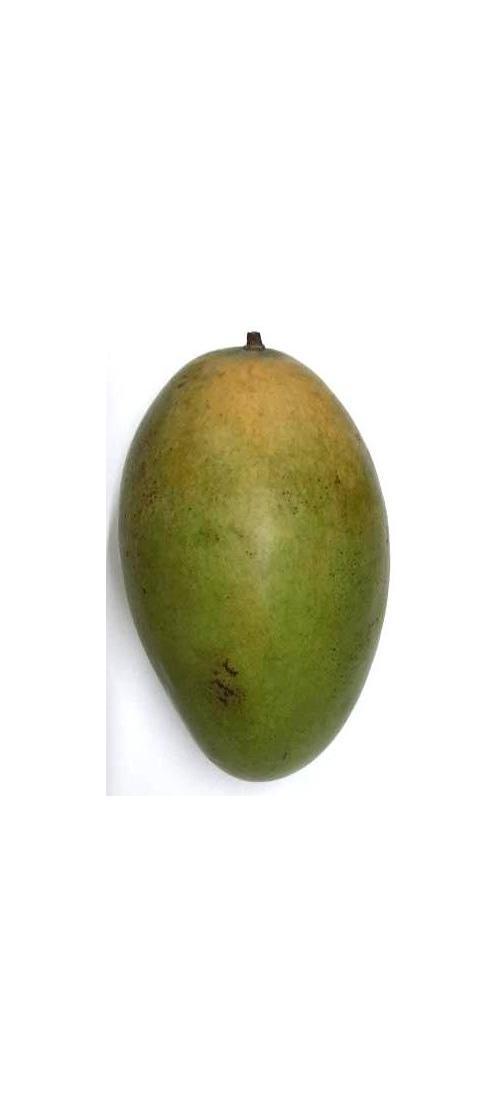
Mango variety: Rupali